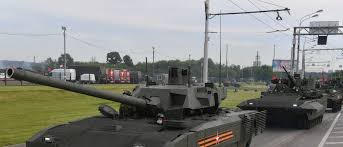
Label: T-14